Nuclear explosion

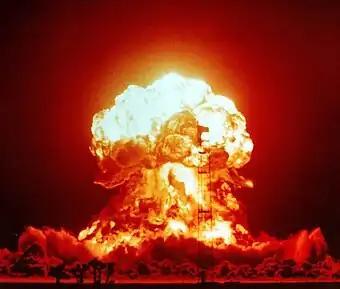
A 23 kiloton tower shot called BADGER, fired on April 18, 1953, at the Nevada Test Site, as part of the Operation Upshot–Knothole nuclear test series.

A nuclear explosion is an explosion that occurs as a result of the rapid release of energy from a high-speed nuclear reaction. The driving reaction may be nuclear fission or nuclear fusion or a multi-stage cascading combination of the two, though to date all fusion-based weapons have used a fission device to initiate fusion, and a pure fusion weapon remains a hypothetical device. Nuclear explosions are used in nuclear weapons and nuclear testing.